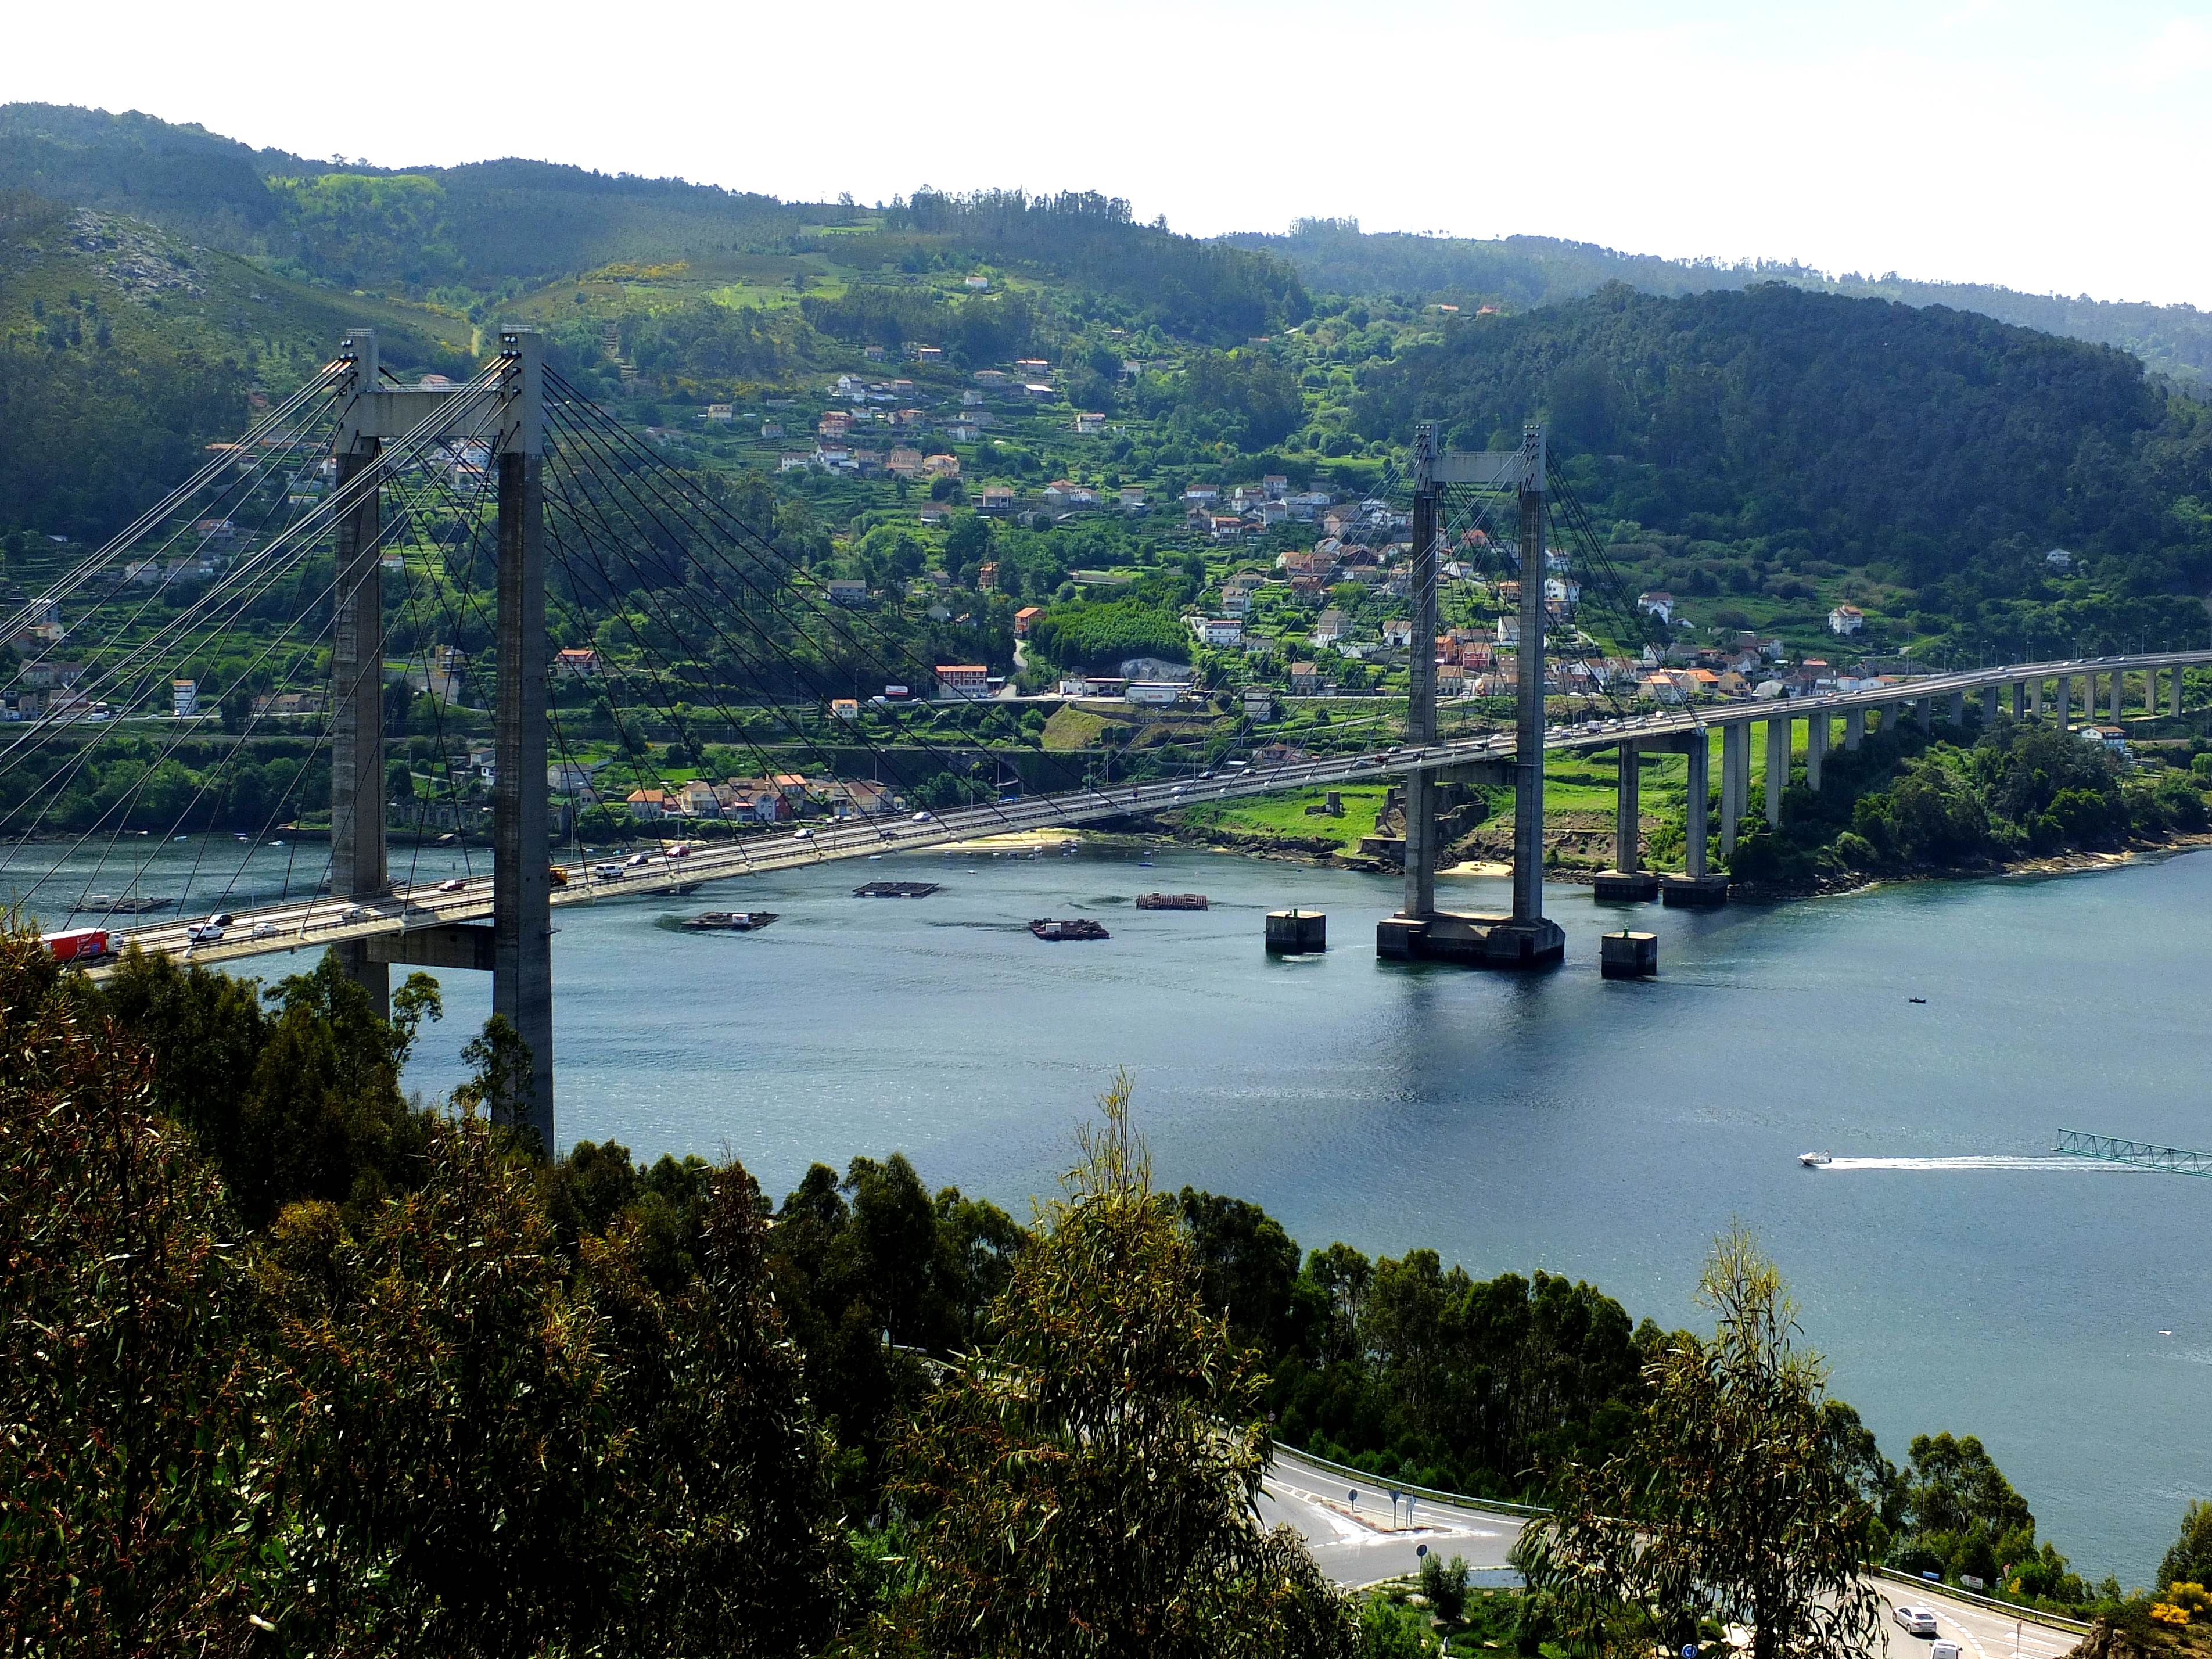
landscape, sea, coast, mountain, lake, river, bay, reservoir, waterway, body of water, spain, espaa, galicia, paisajes, ggl1, gaby1, redondela, fujifilmxs1, aerial photography